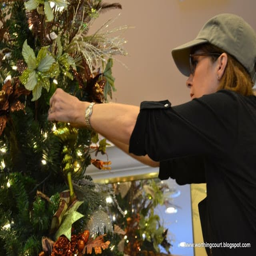
how to decorate a christmas tree via blog